Mermaid of Zennor

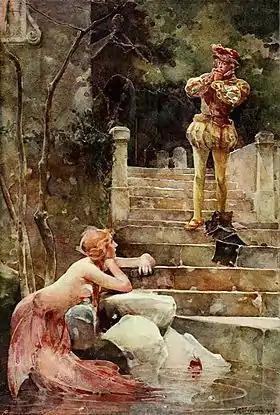

The Mermaid of Zennor is a Cornish folk tale which originates in the village of Zennor. The legend tells the story of a mysterious woman who occasionally attended the parish church of Zennor; a young man followed her home one day, and neither were seen again. One Sunday, a mermaid appeared to a group of local sailors, asking that they raise their anchor to let her enter her home, and the villagers concluded that she was the same woman who had attended their church. The legend is associated with a carved bench-end in the church, which depicts a mermaid.